Monique Deland

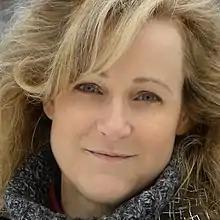
Monique Deland

Monique Deland (born July 6, 1958) is a Quebecer poet. She is a recipient of the Grand Prix de Poésie Le Noroît (1993), Prix Émile-Nelligan (1995), Prix Alain-Grandbois (2009), Prix Félix-Antoine-Savard (2010), and the Grand Prix Quebecor du Festival international de Poésie (2019).